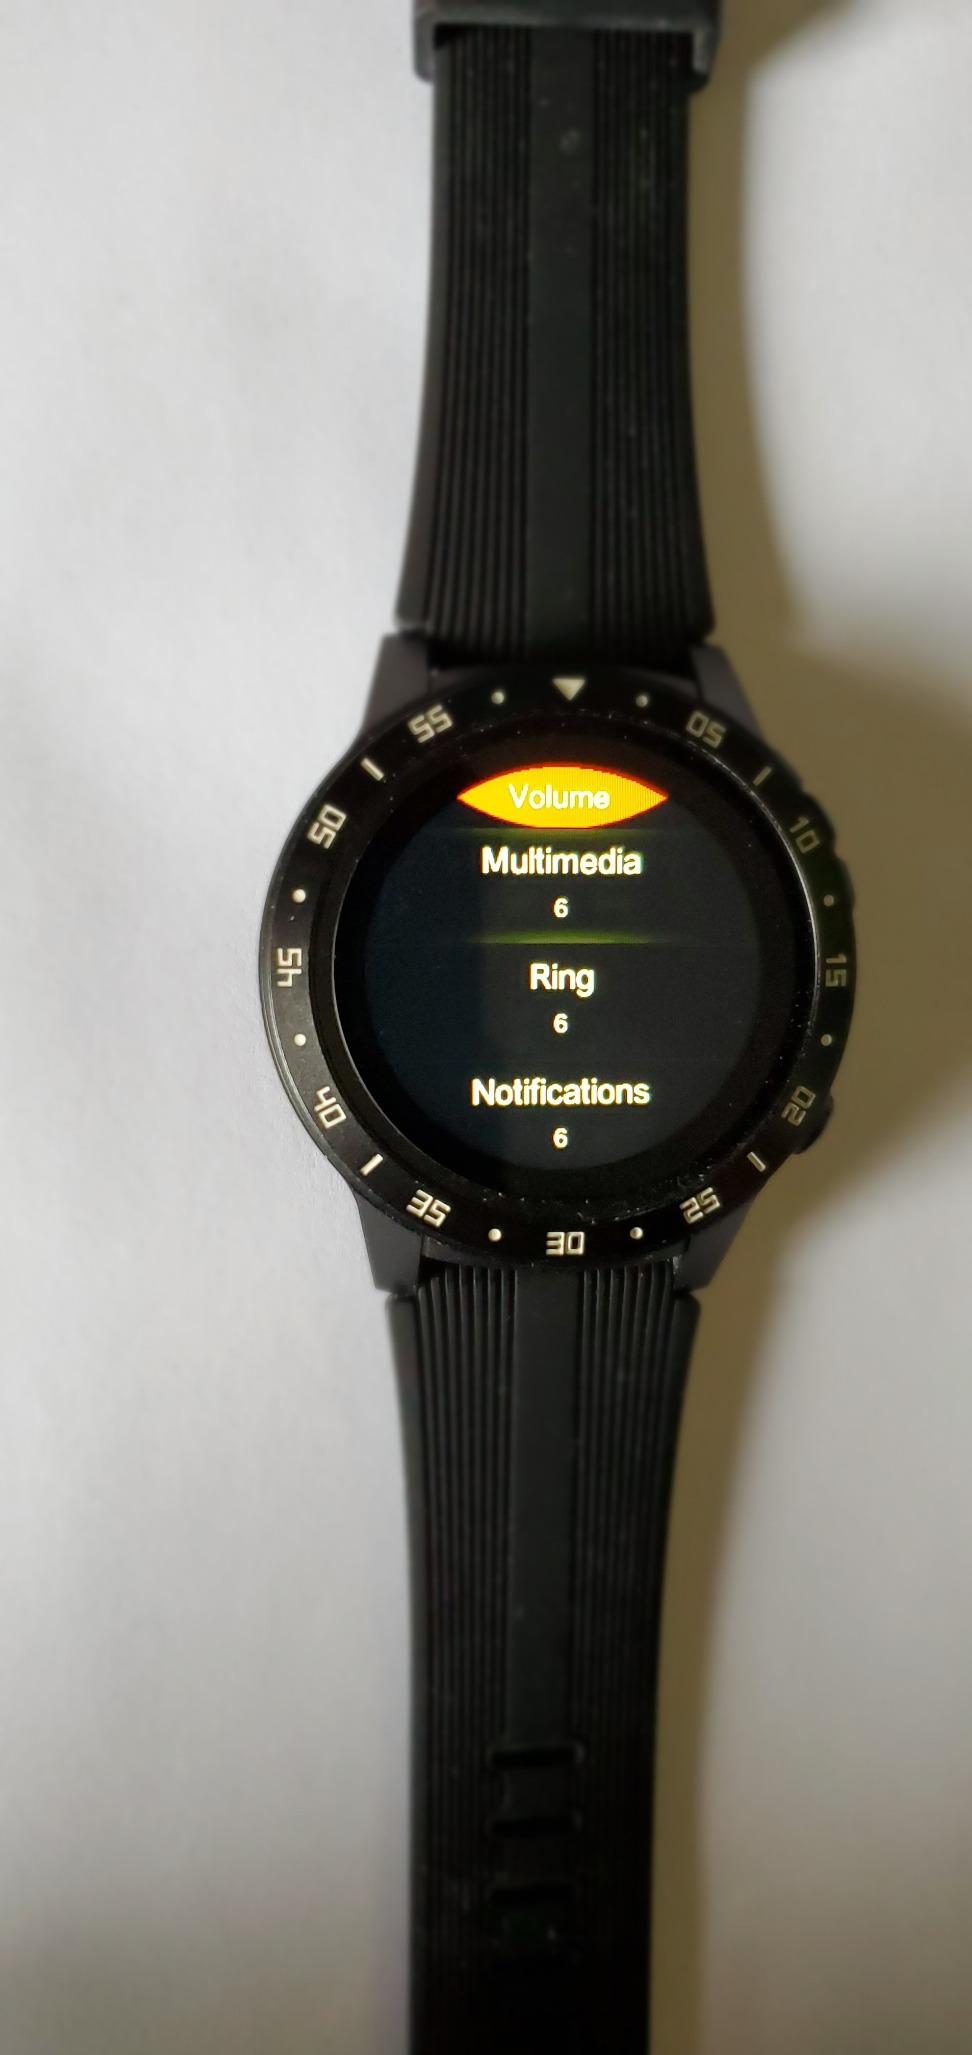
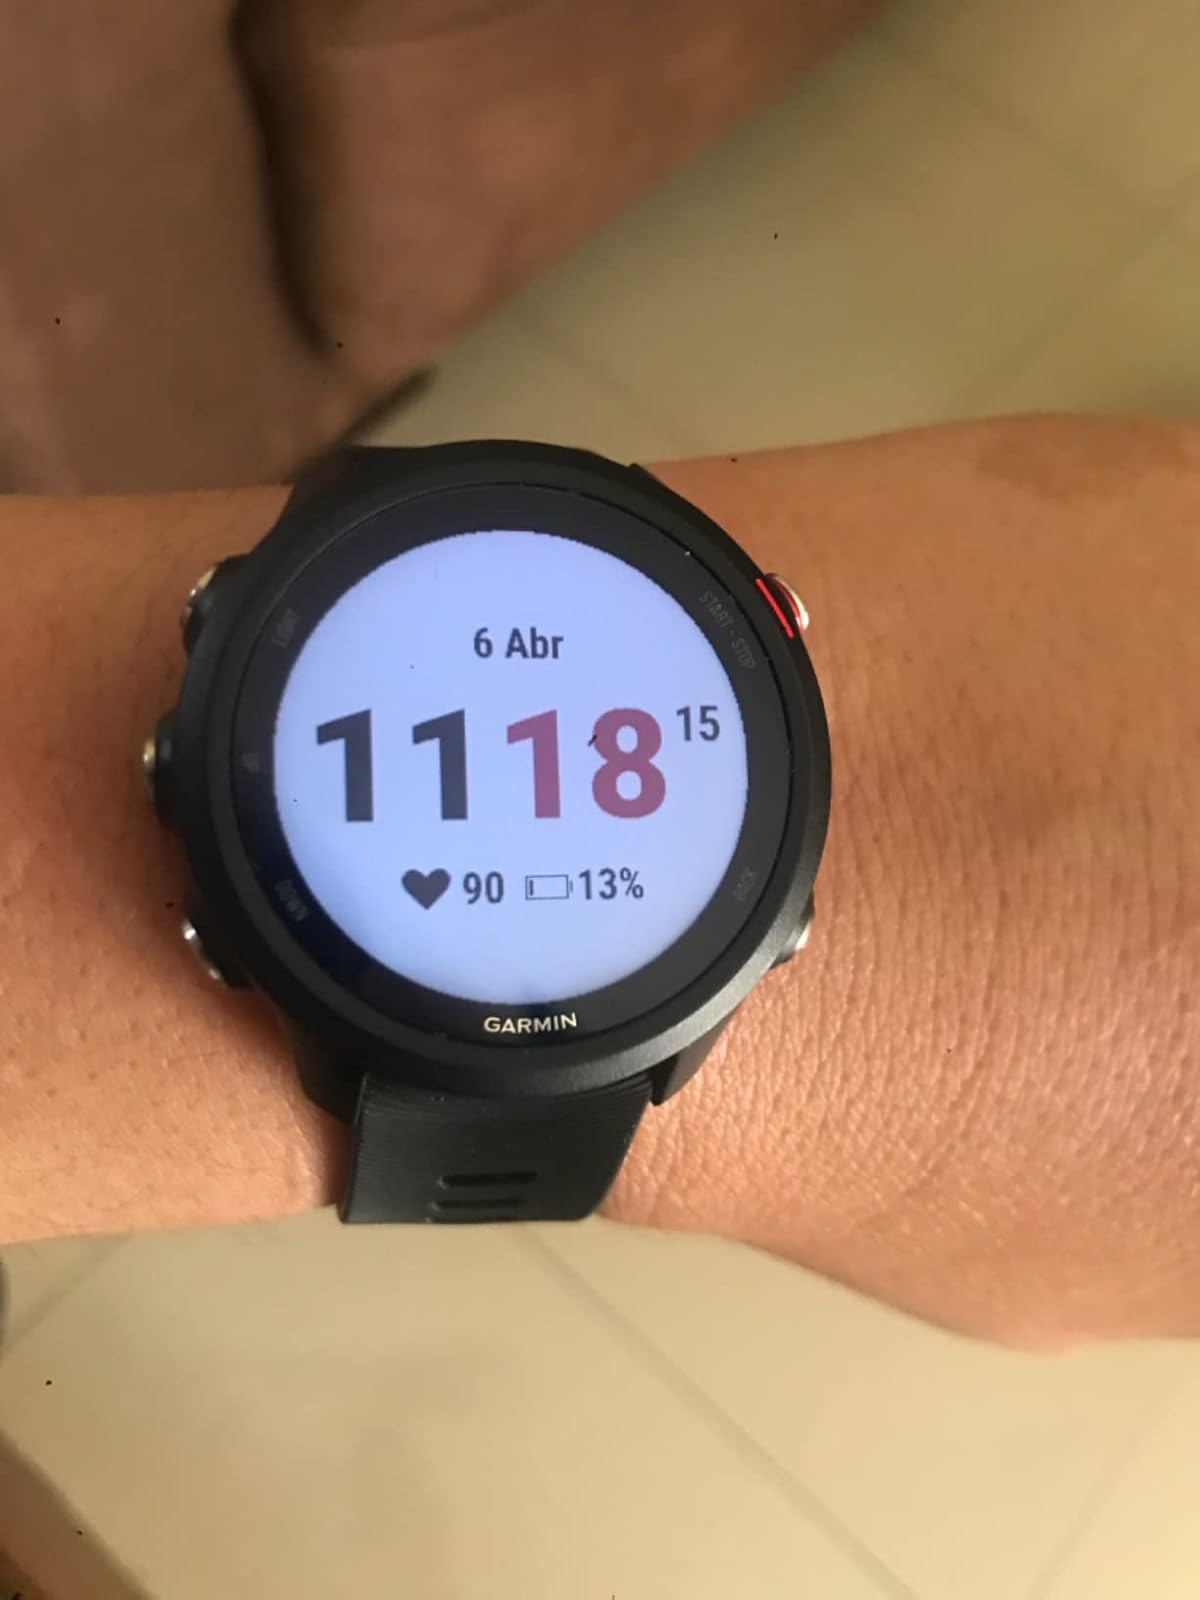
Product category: smartwatch
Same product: no